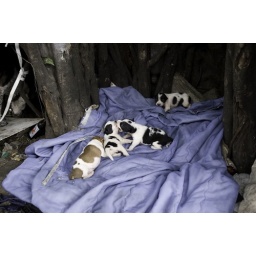
some puppies living on a tree in a street in Bangkok